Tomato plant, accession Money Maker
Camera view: tilt-top (135 deg); turntable rotation: 240 degrees
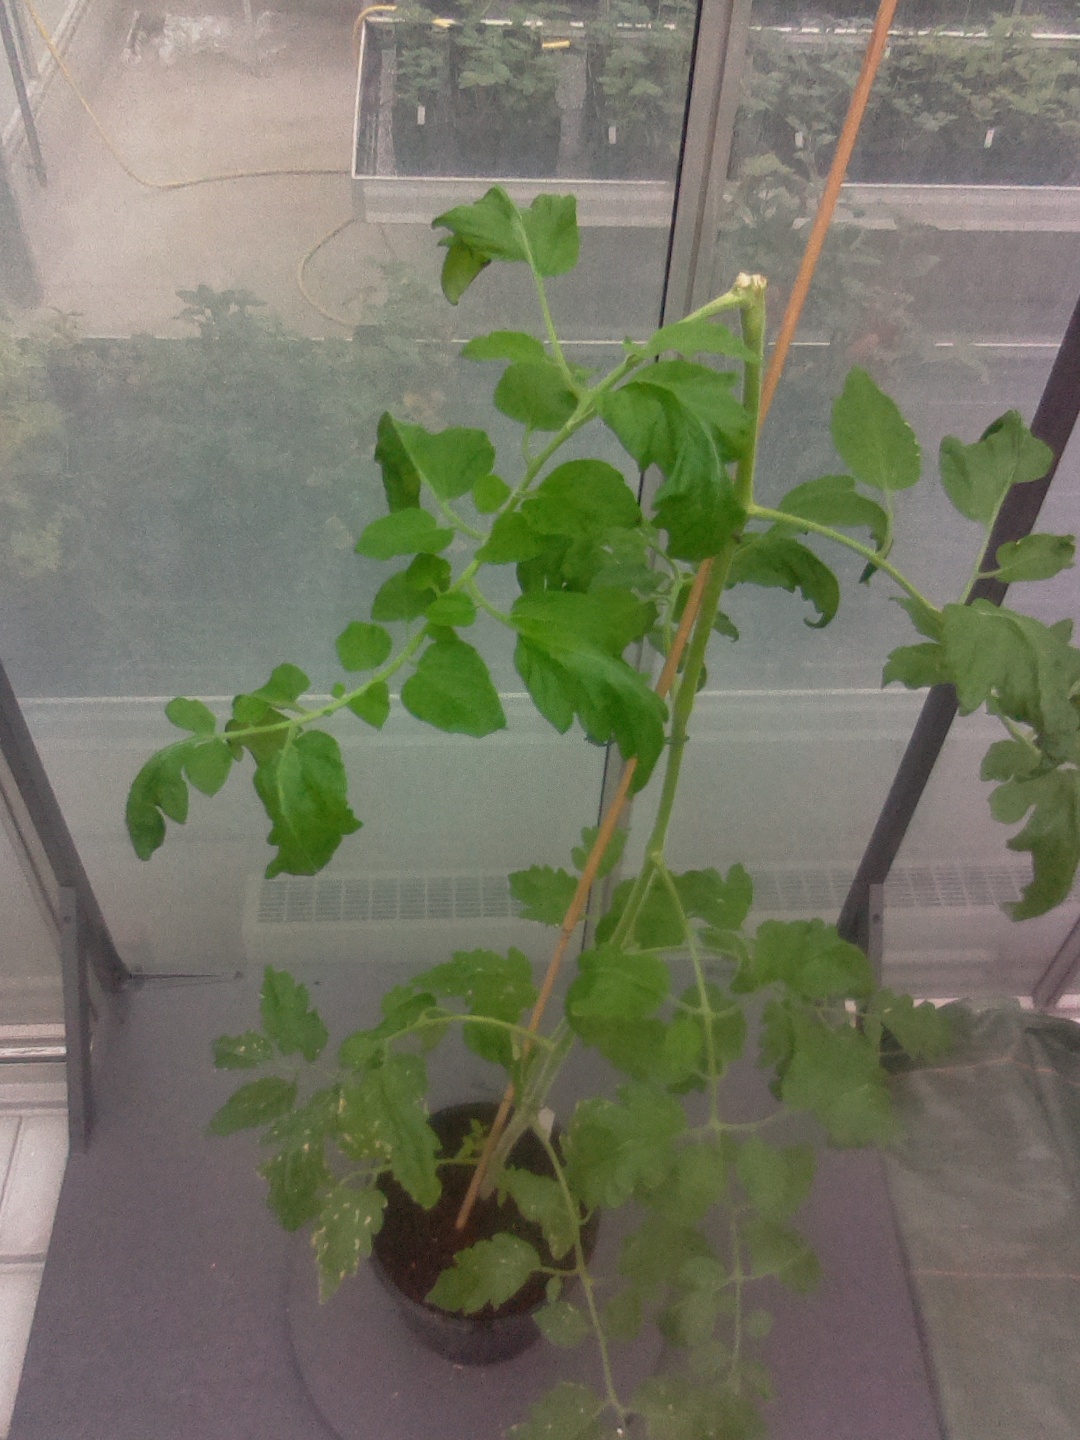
BBCH growth stage 52: 2 inflorescences visible